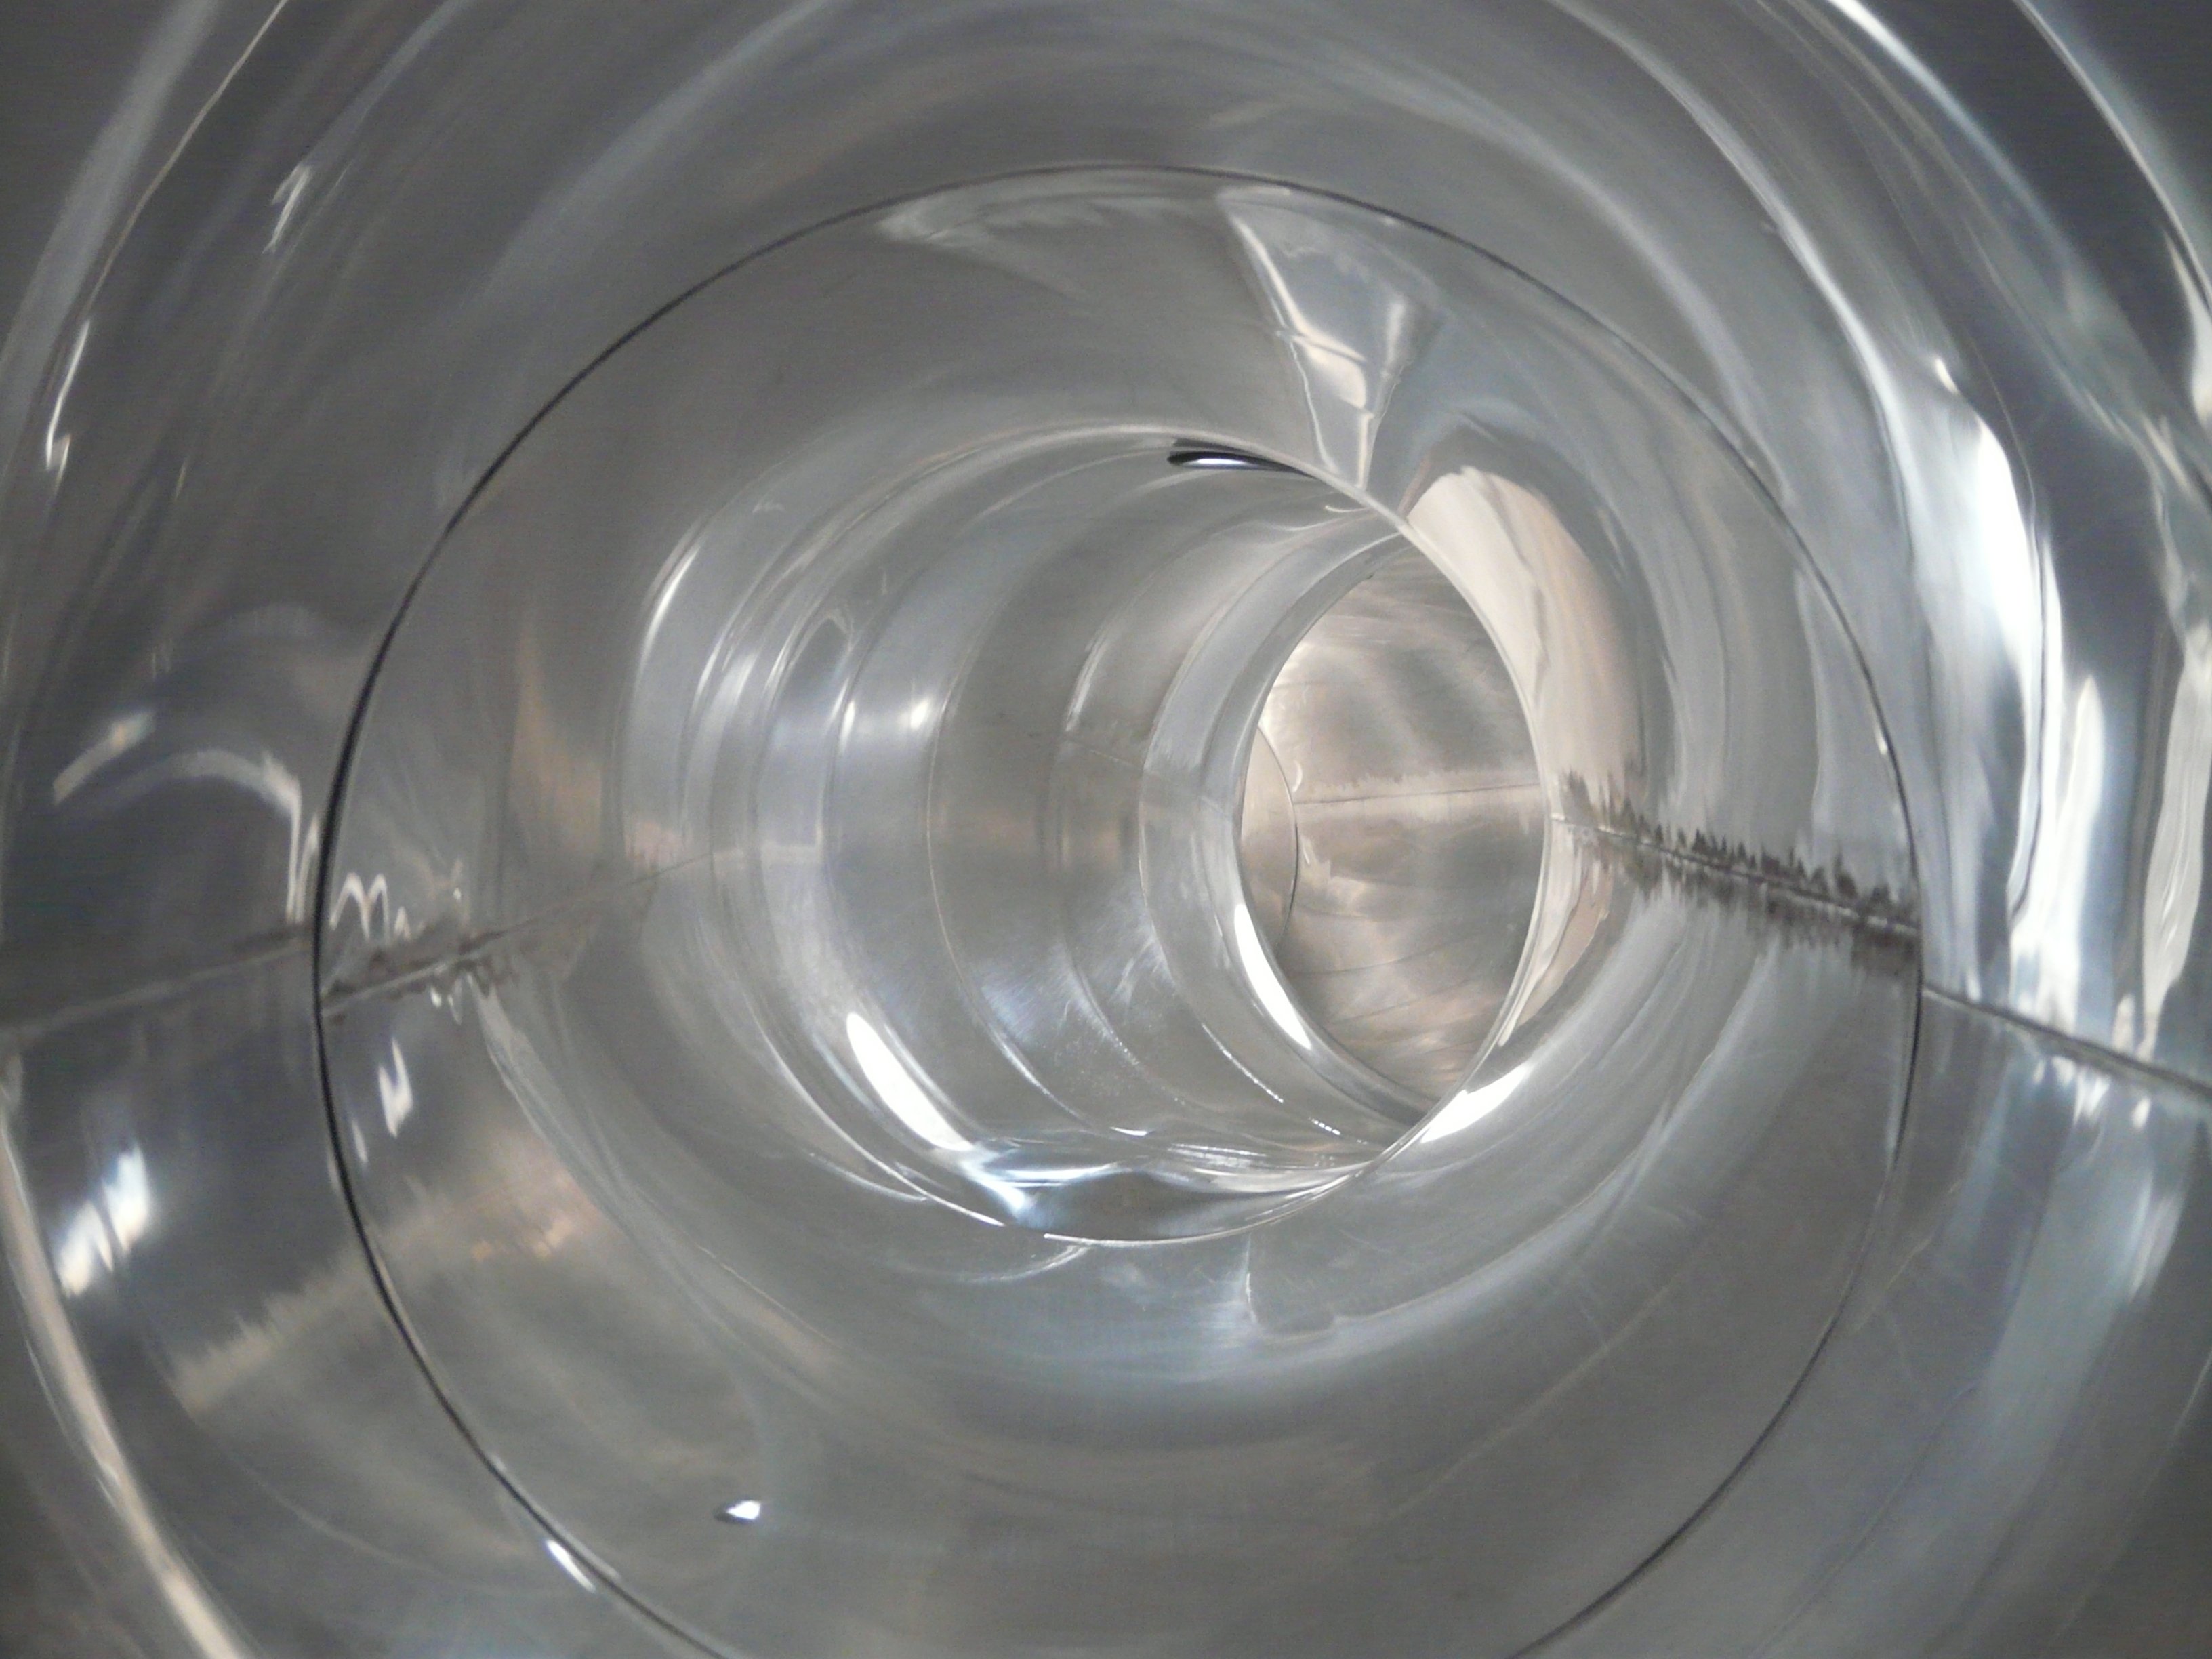
light, wheel, tube, glass, food, smooth, metal, glide, tire, reflect, rim, iron, slide, hubcap, eng, washing machine, plastic wrap, automotive tire